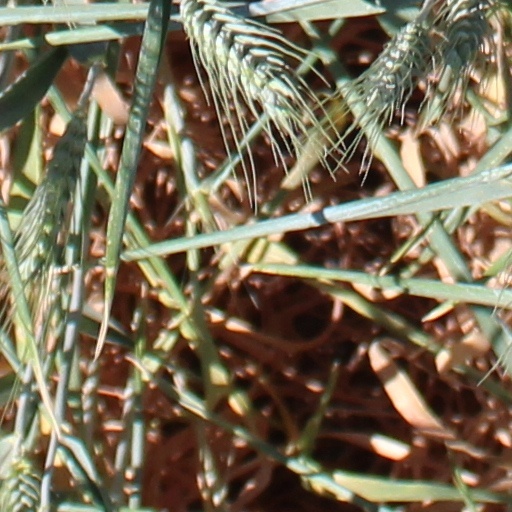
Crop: wheat